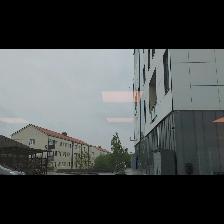
Label: NonHuman